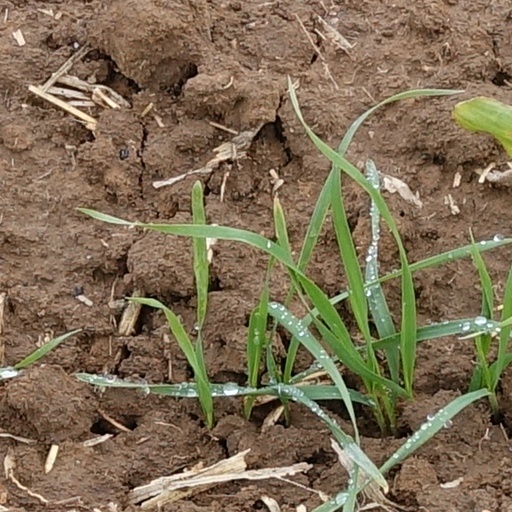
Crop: wheat